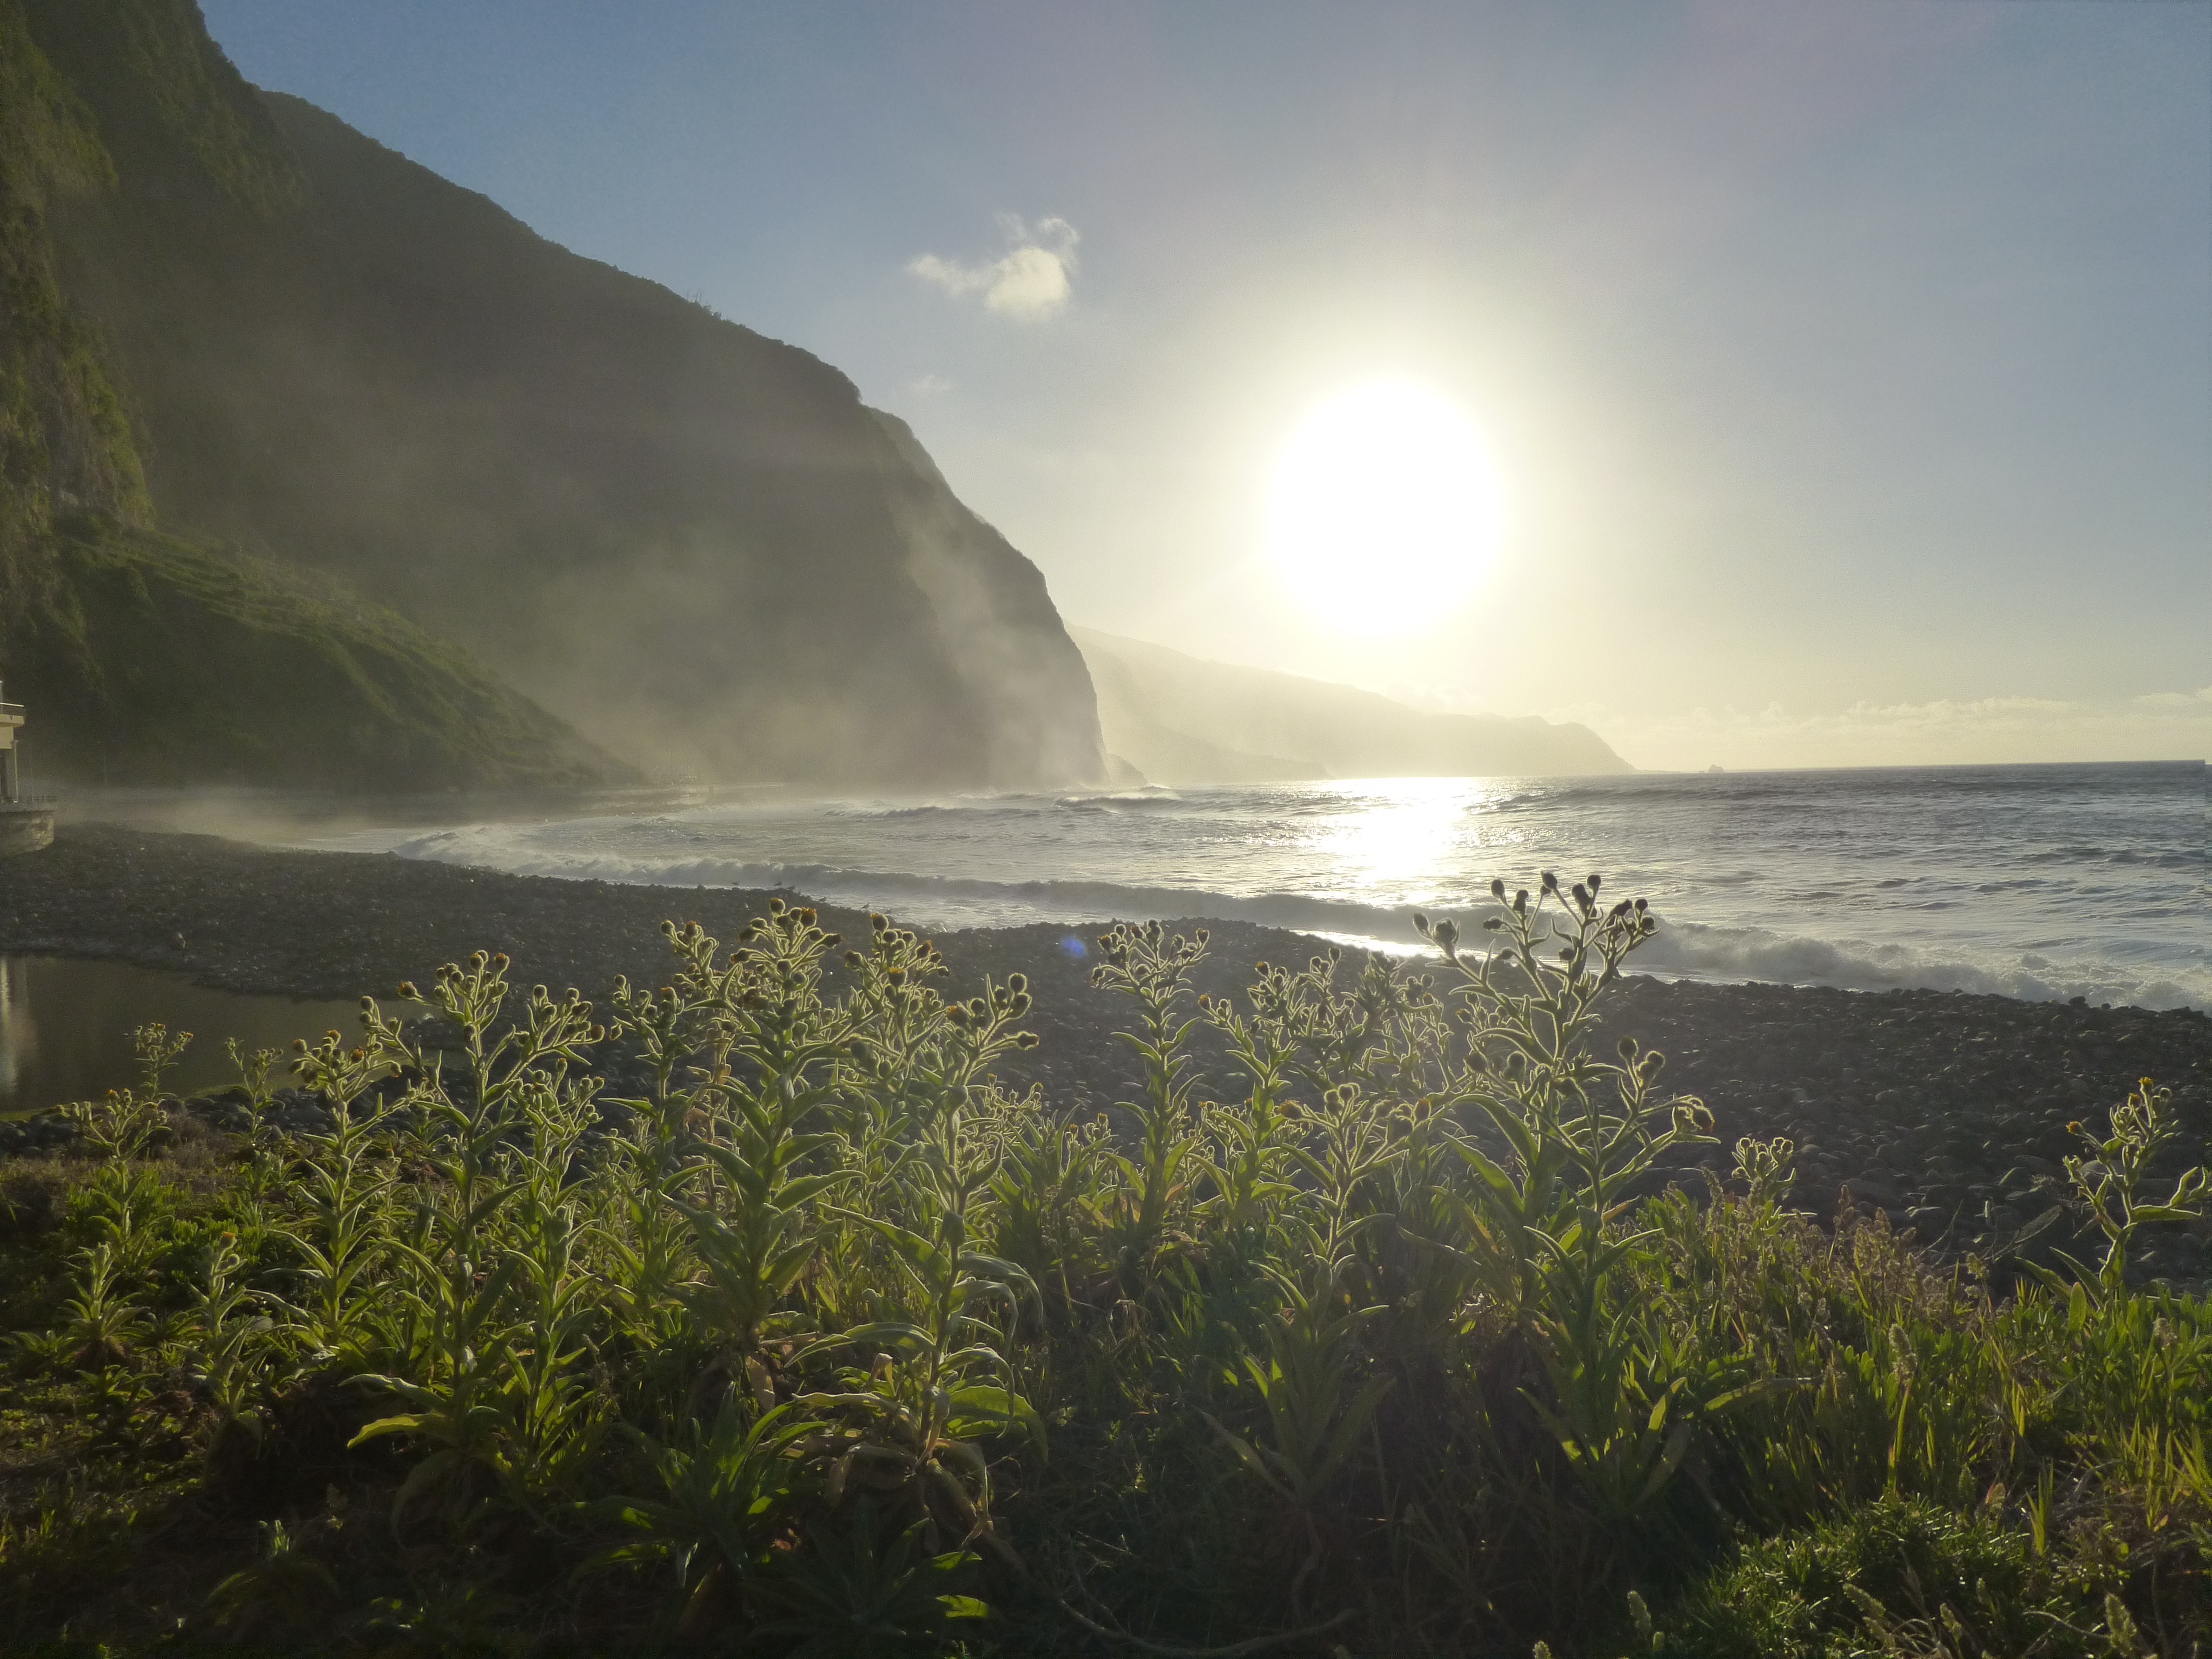
beach, landscape, sea, coast, water, nature, rock, ocean, horizon, mountain, cloud, sun, sunrise, sunset, mist, sunlight, morning, hill, shore, wave, lake, dawn, cliff, dusk, reflection, bay, terrain, body of water, atlantic, mood, loch, back light, cloud formation, atmospheric phenomenon